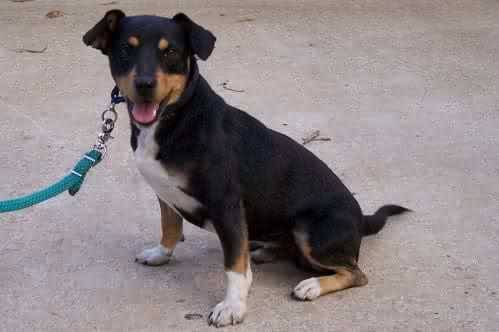
Label: dog